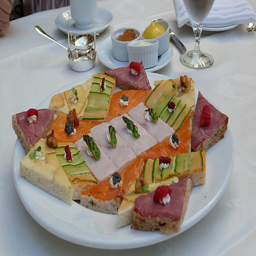
An plate of food is very colorful with neatly arranged geometric food.
A tray of cheese and breads and sauces and meats on the plate
Colorful plate of appetizers on a white linen tablecloth
The food is delicately assembled on a plate at the dining table.
Sandwiches on a plate with condiments to the side